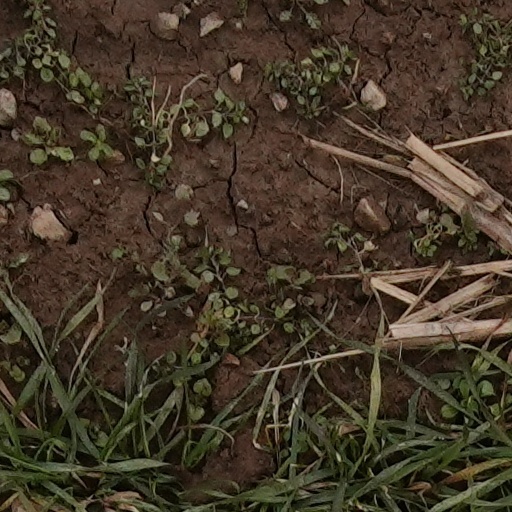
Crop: wheat